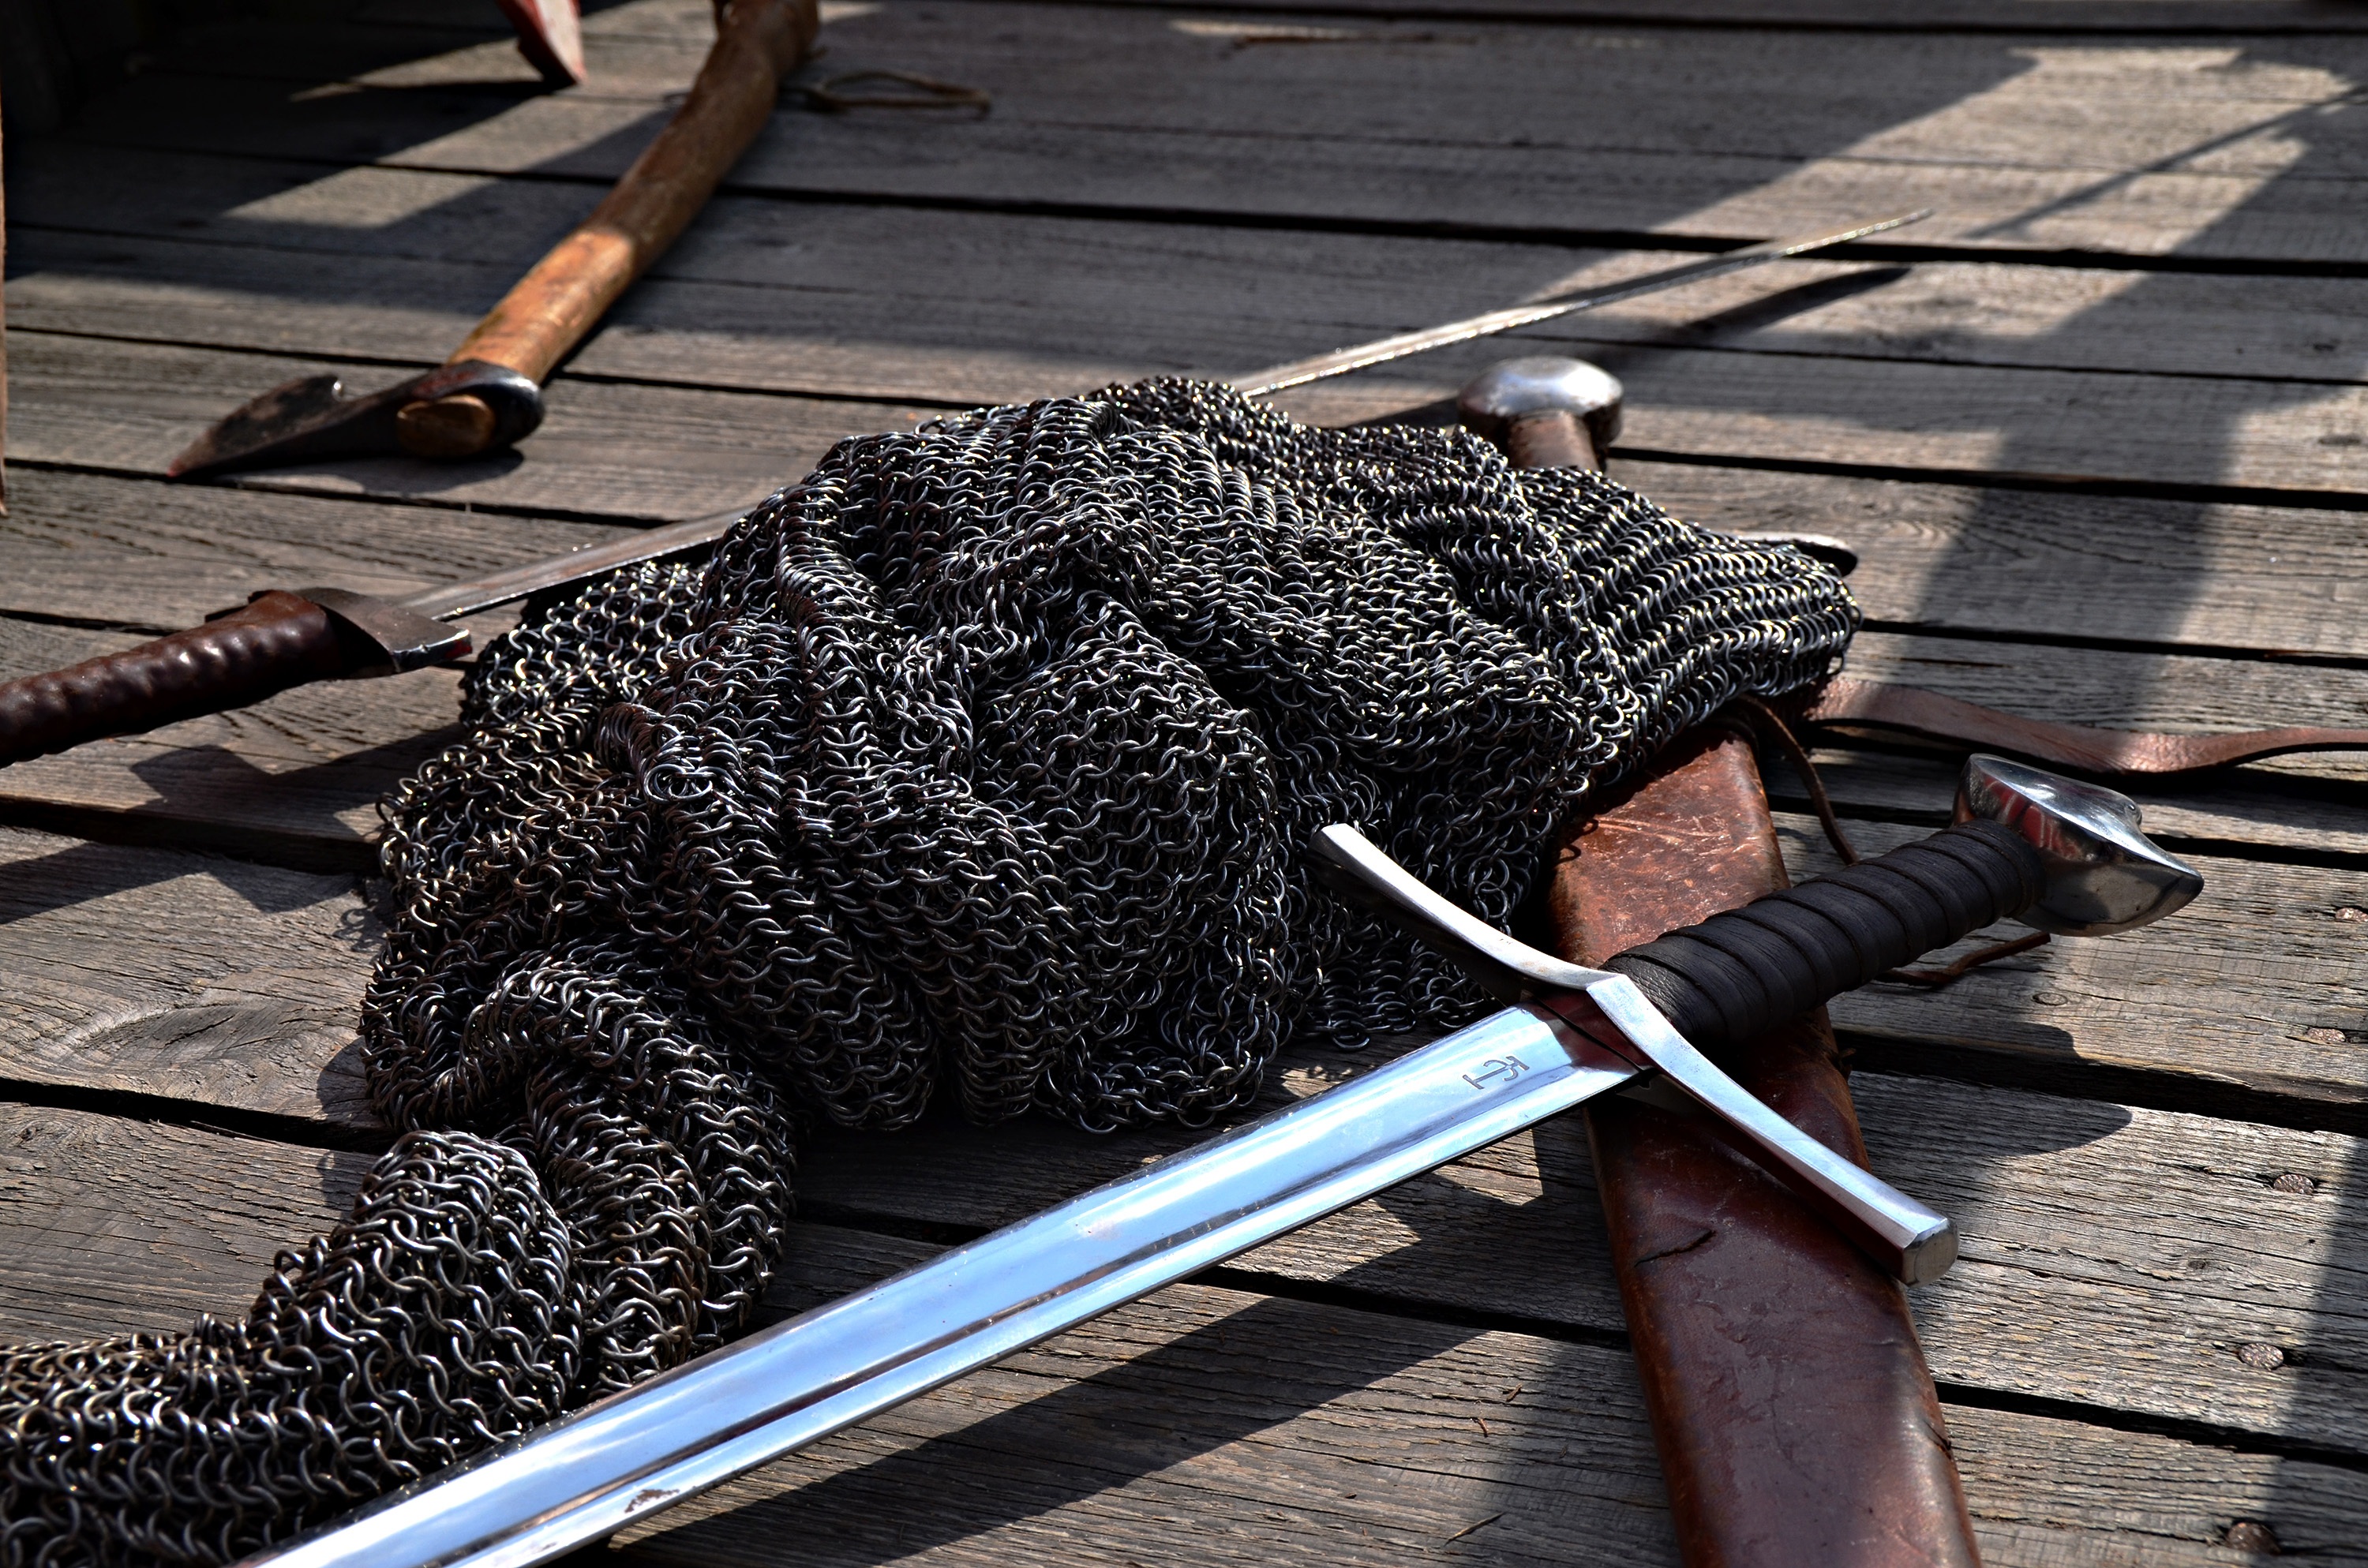
ax, sword, design, knights, the middle ages, historical odtw rstwo, knighthood, hauberk, chain wheels